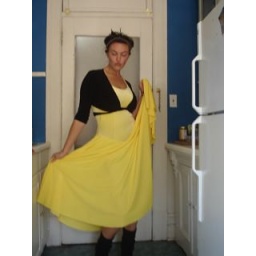
yellow dress in my old kitchen